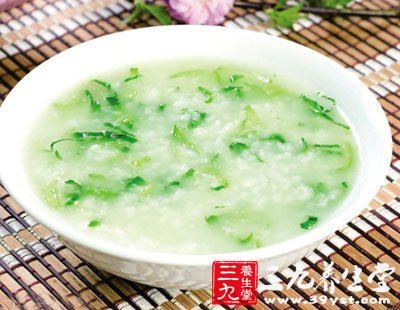
Label: trash